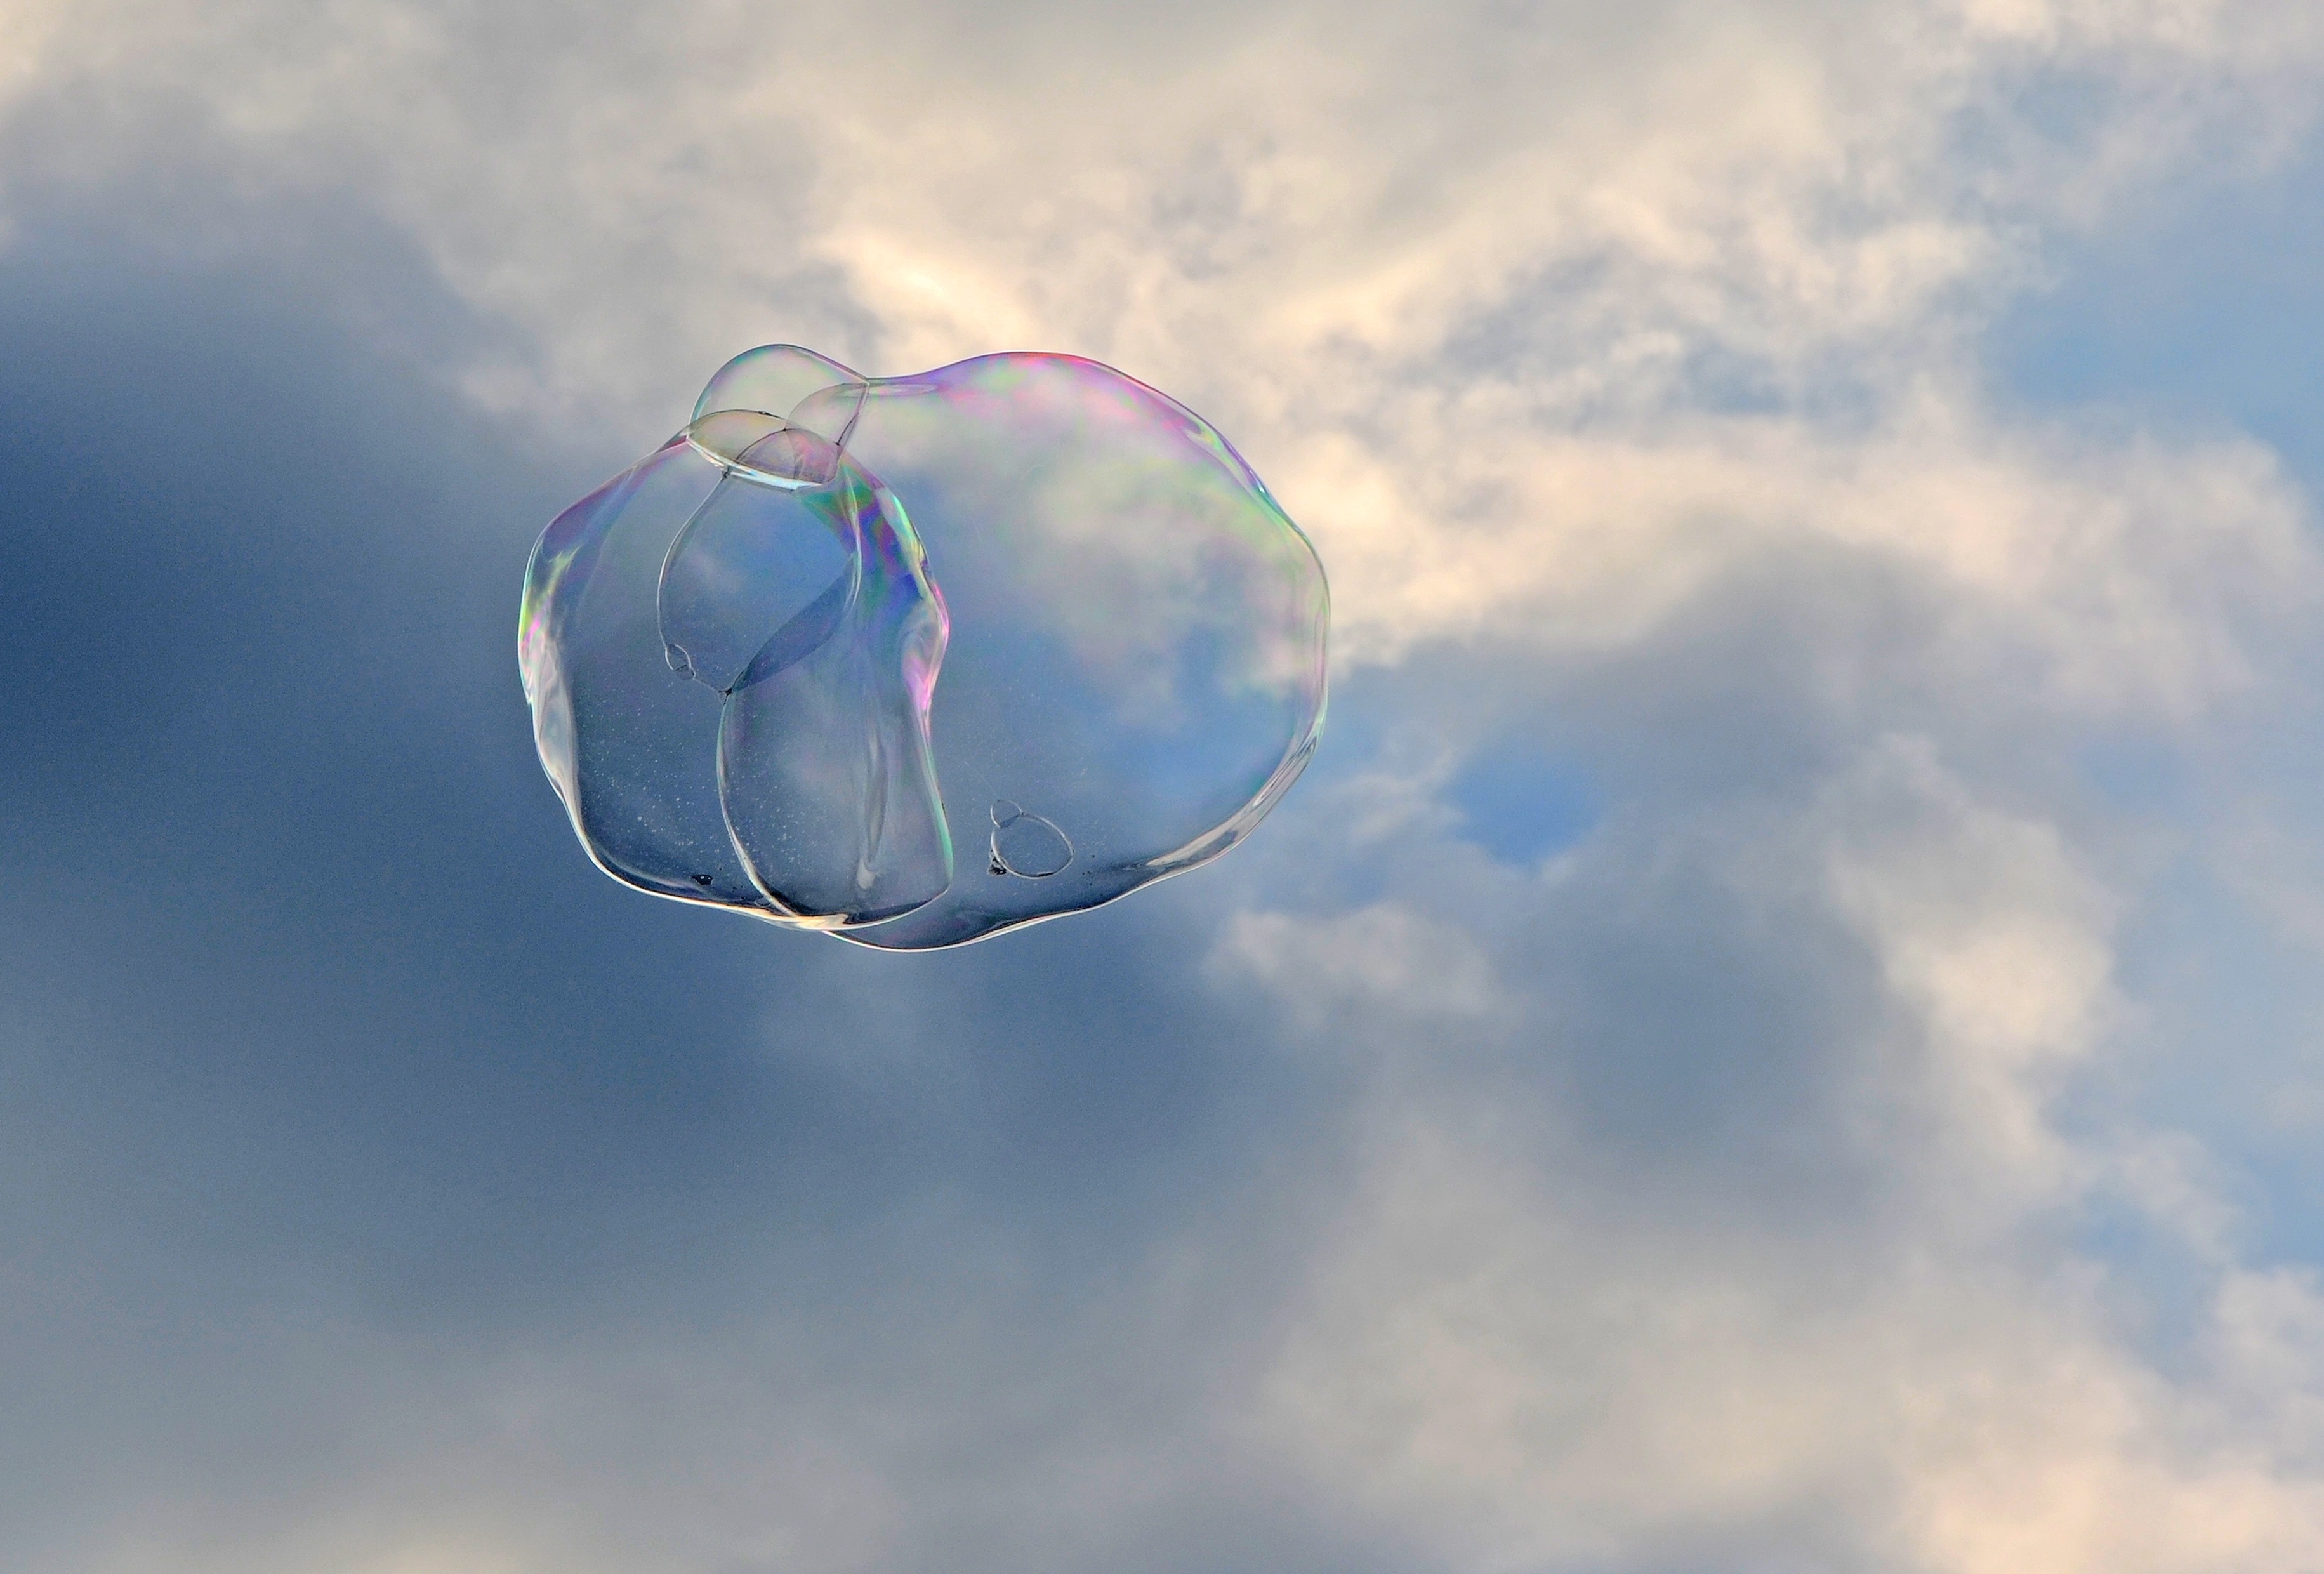
cloud, sky, fly, blue, float, toy, background, sports, blow, soap bubble, shimmer, airy, ease, weightless, atmosphere of earth, windsports